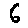
Label: 6